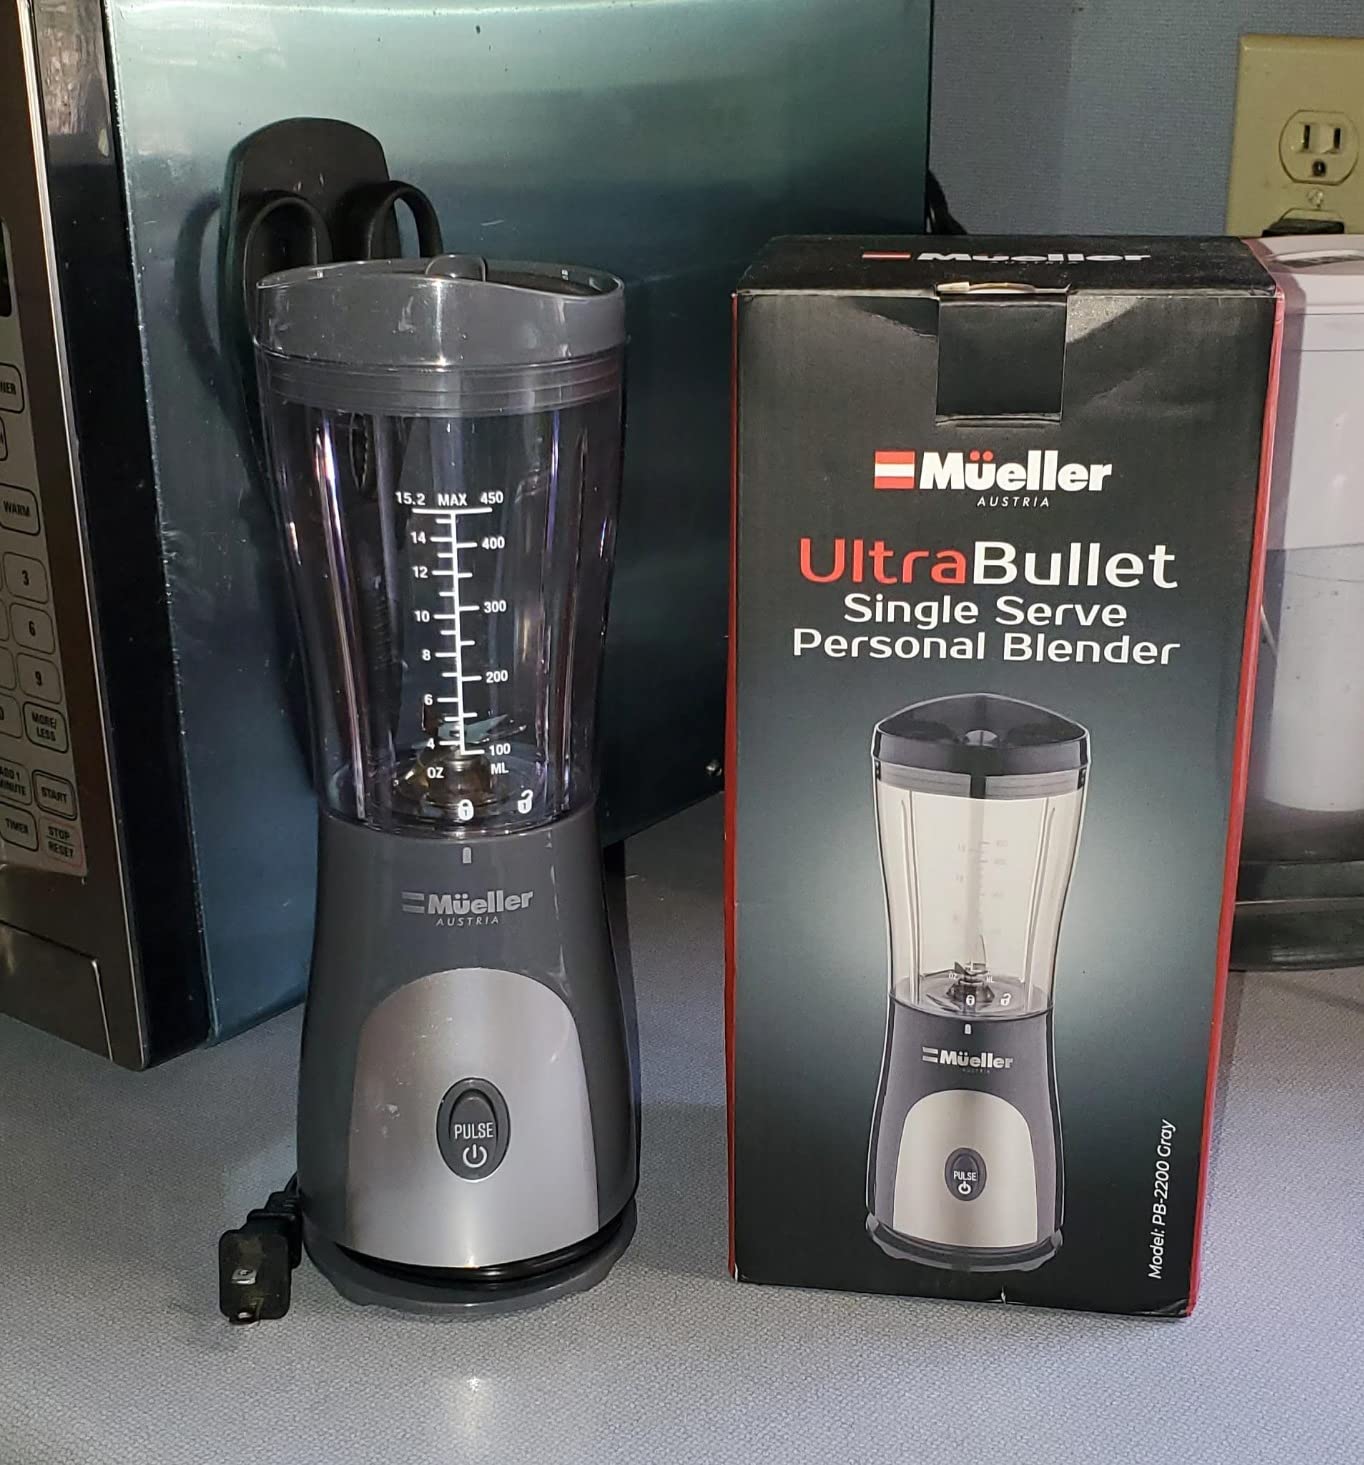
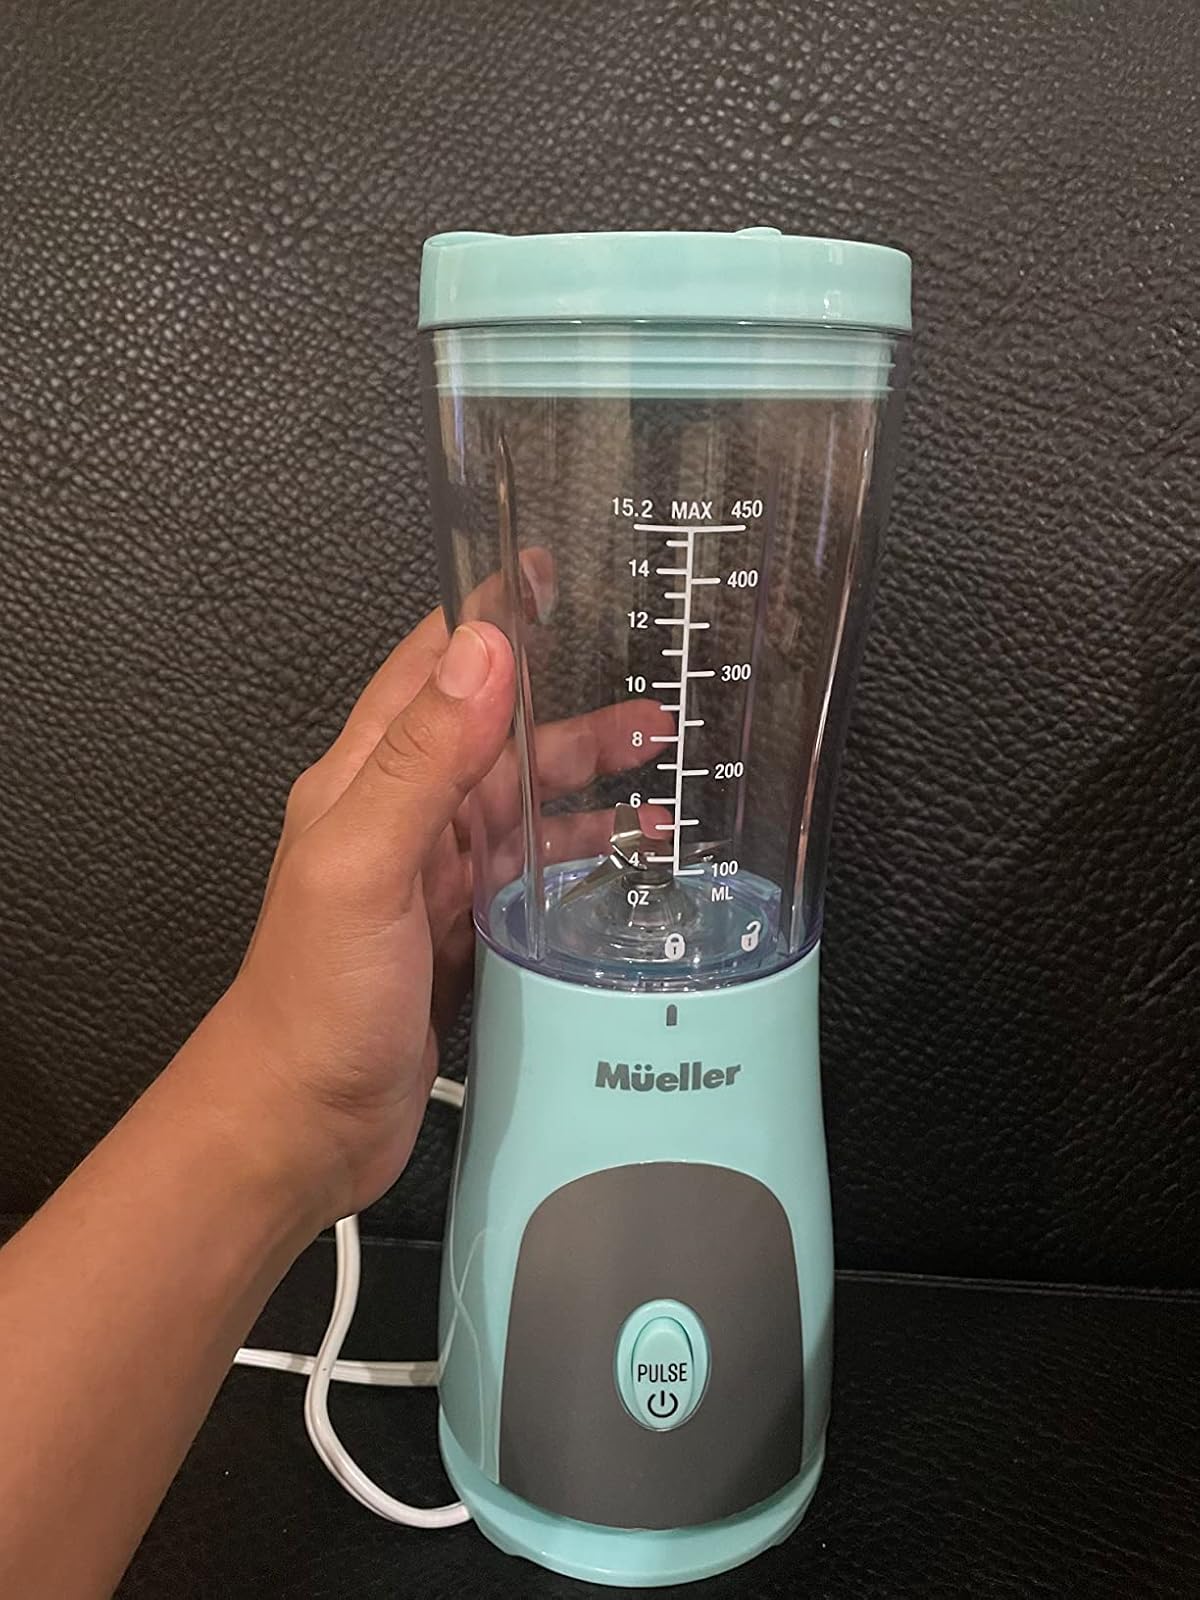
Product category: items_blender
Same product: no